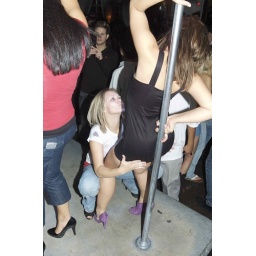
Suite 301, tempe ,sky lounge and bar, best bar in tempe, mill ave